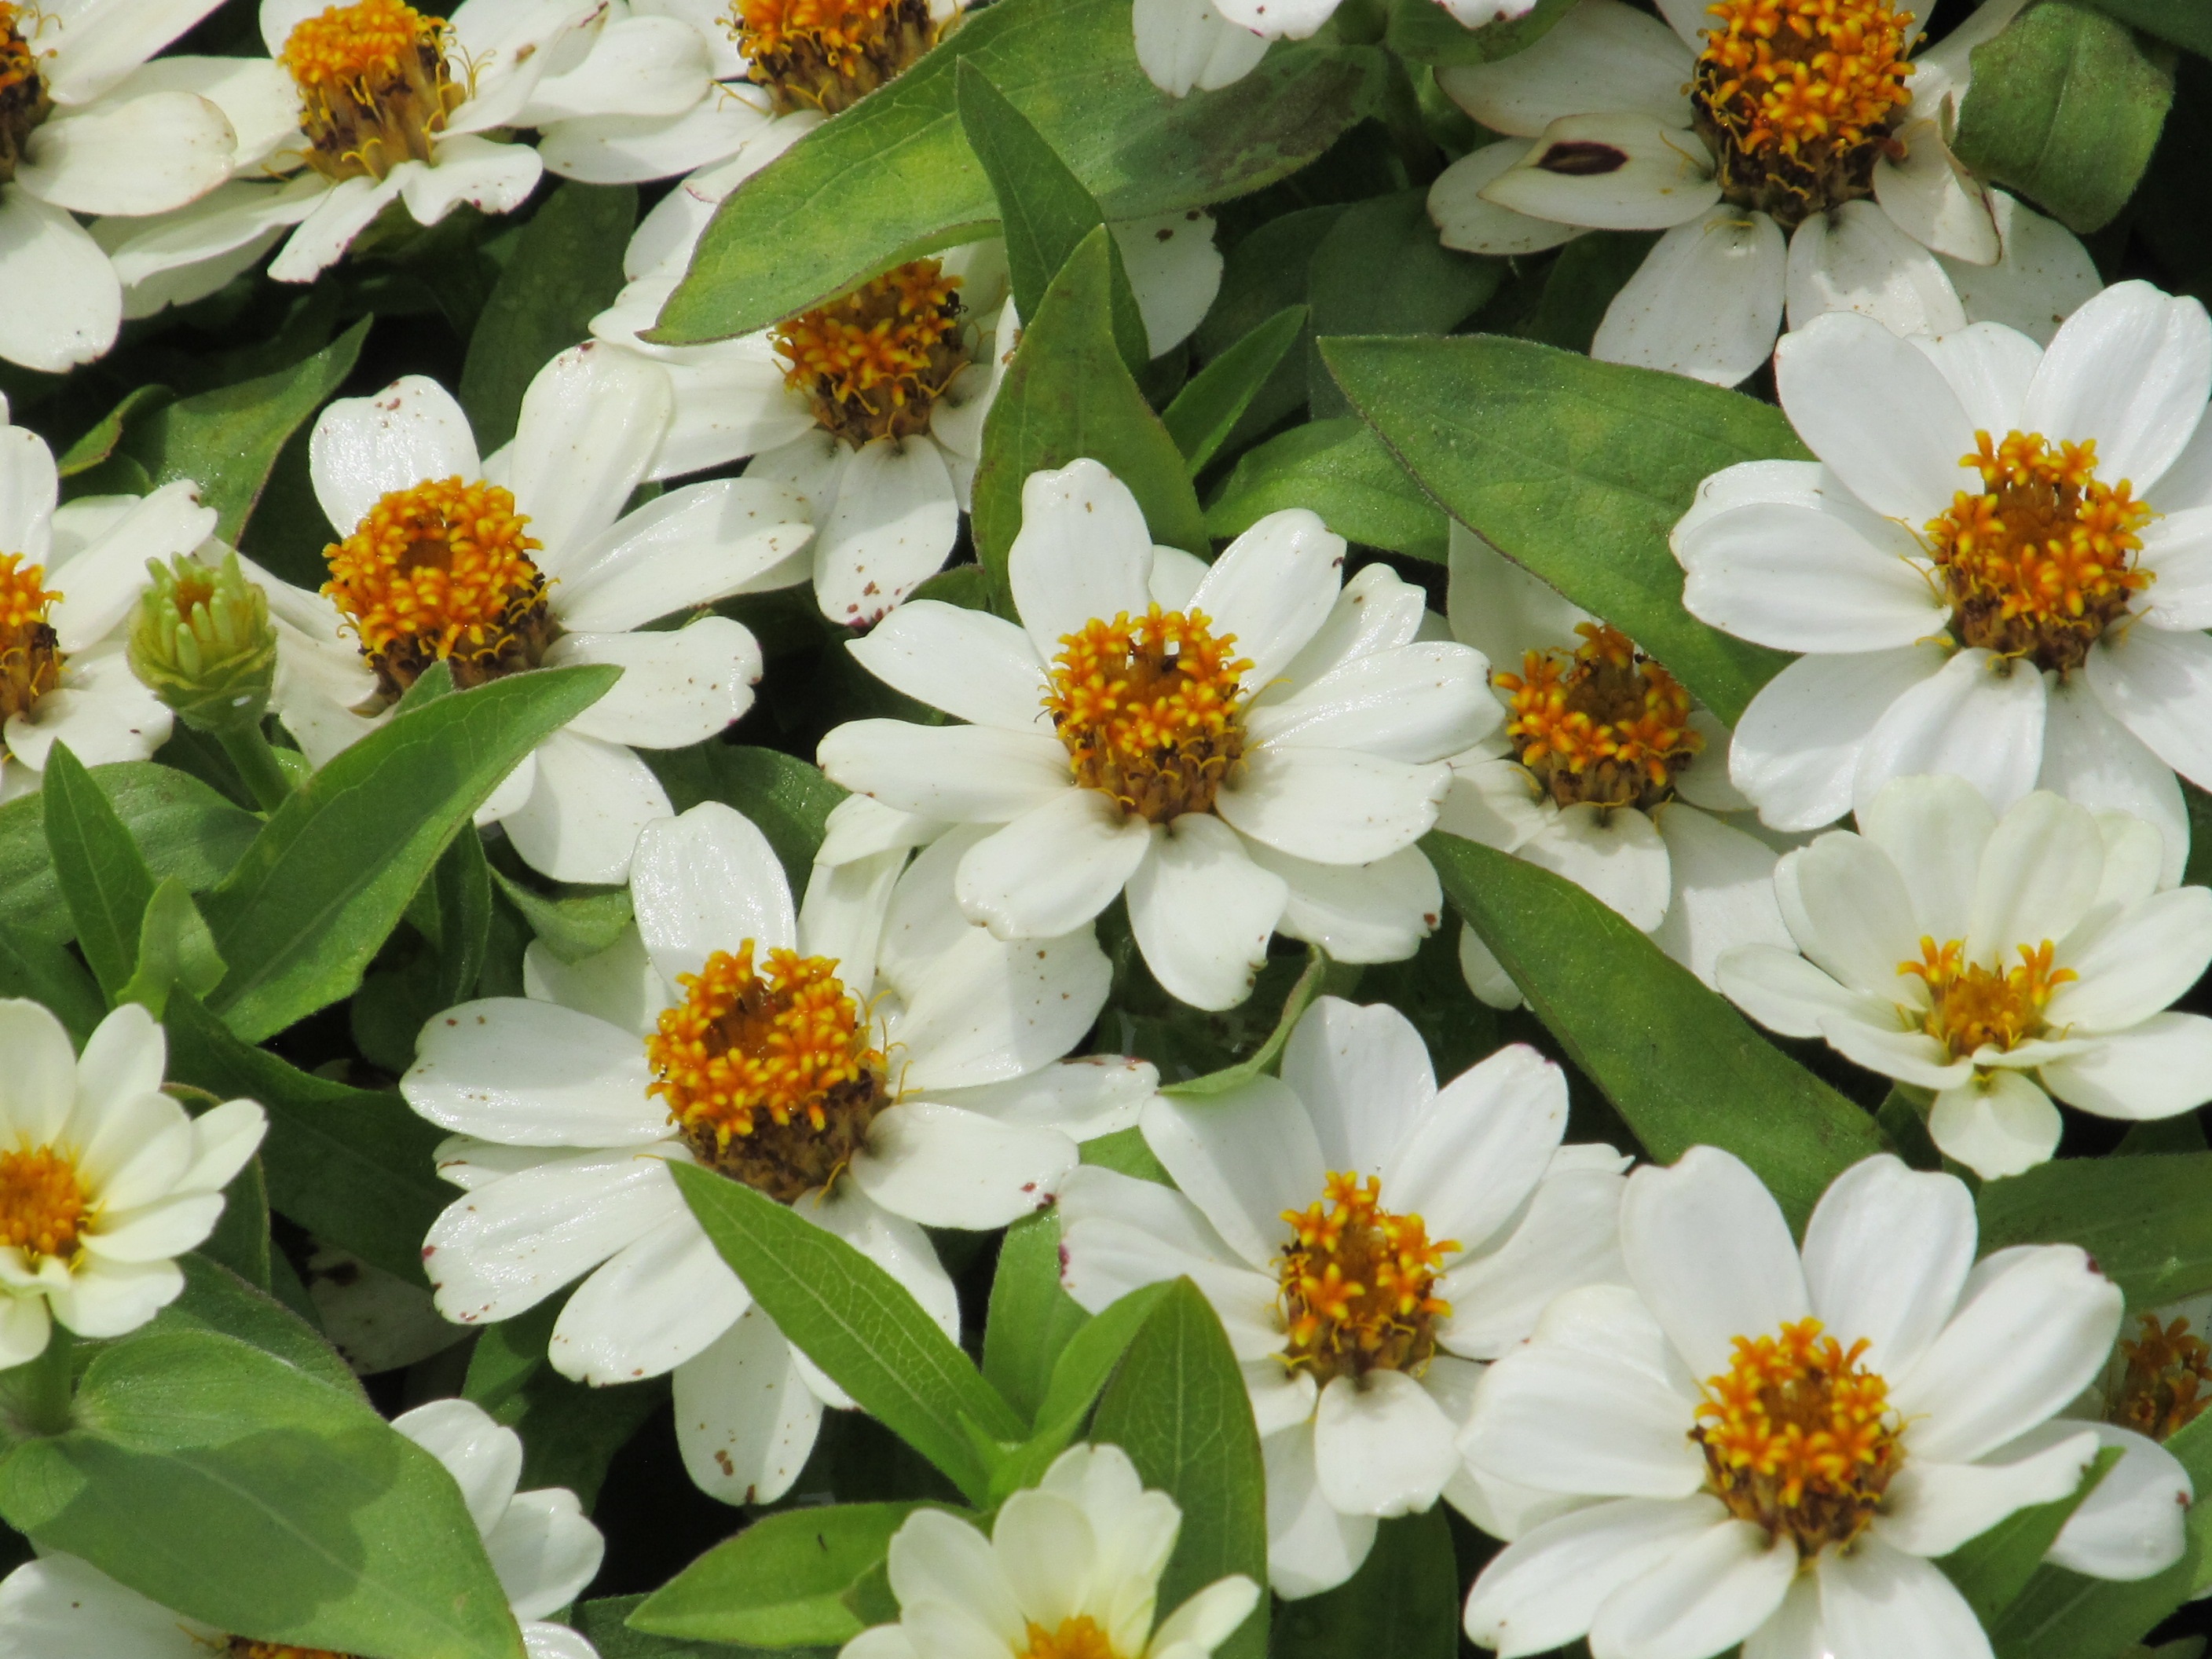
landscape, plant, white, flower, petal, bloom, daisy, botany, blooming, flora, wildflower, close up, blossoms, mass, white daisies, flowering plant, daisy family, oxeye daisy, land plant, chamaemelum nobile, marguerite daisy